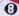
Number: 8